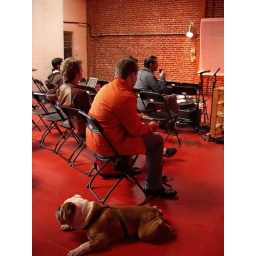
Jason Calacanis' dog fascinated by the blinking bouncy ball